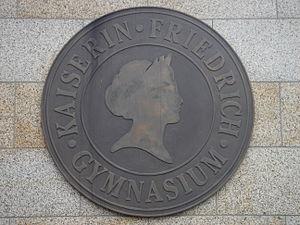
Logo au mur du Kaiserin-Friedrich-Gymnasium, Bad Homburg vor der Höhe, Allemagne